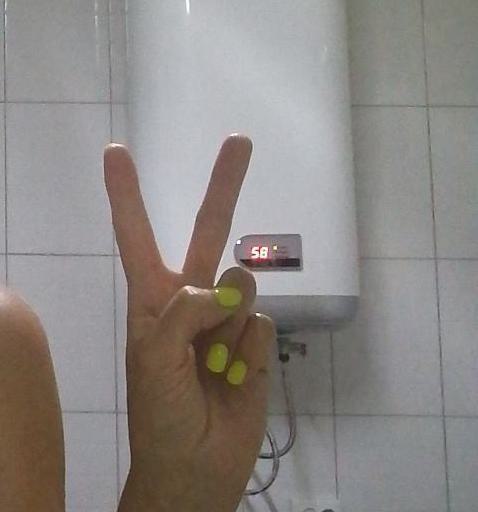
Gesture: peace